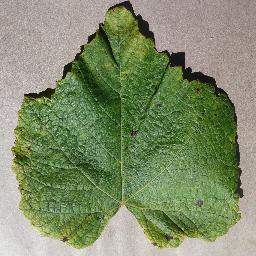
Label: Grape___Leaf_blight_(Isariopsis_Leaf_Spot)